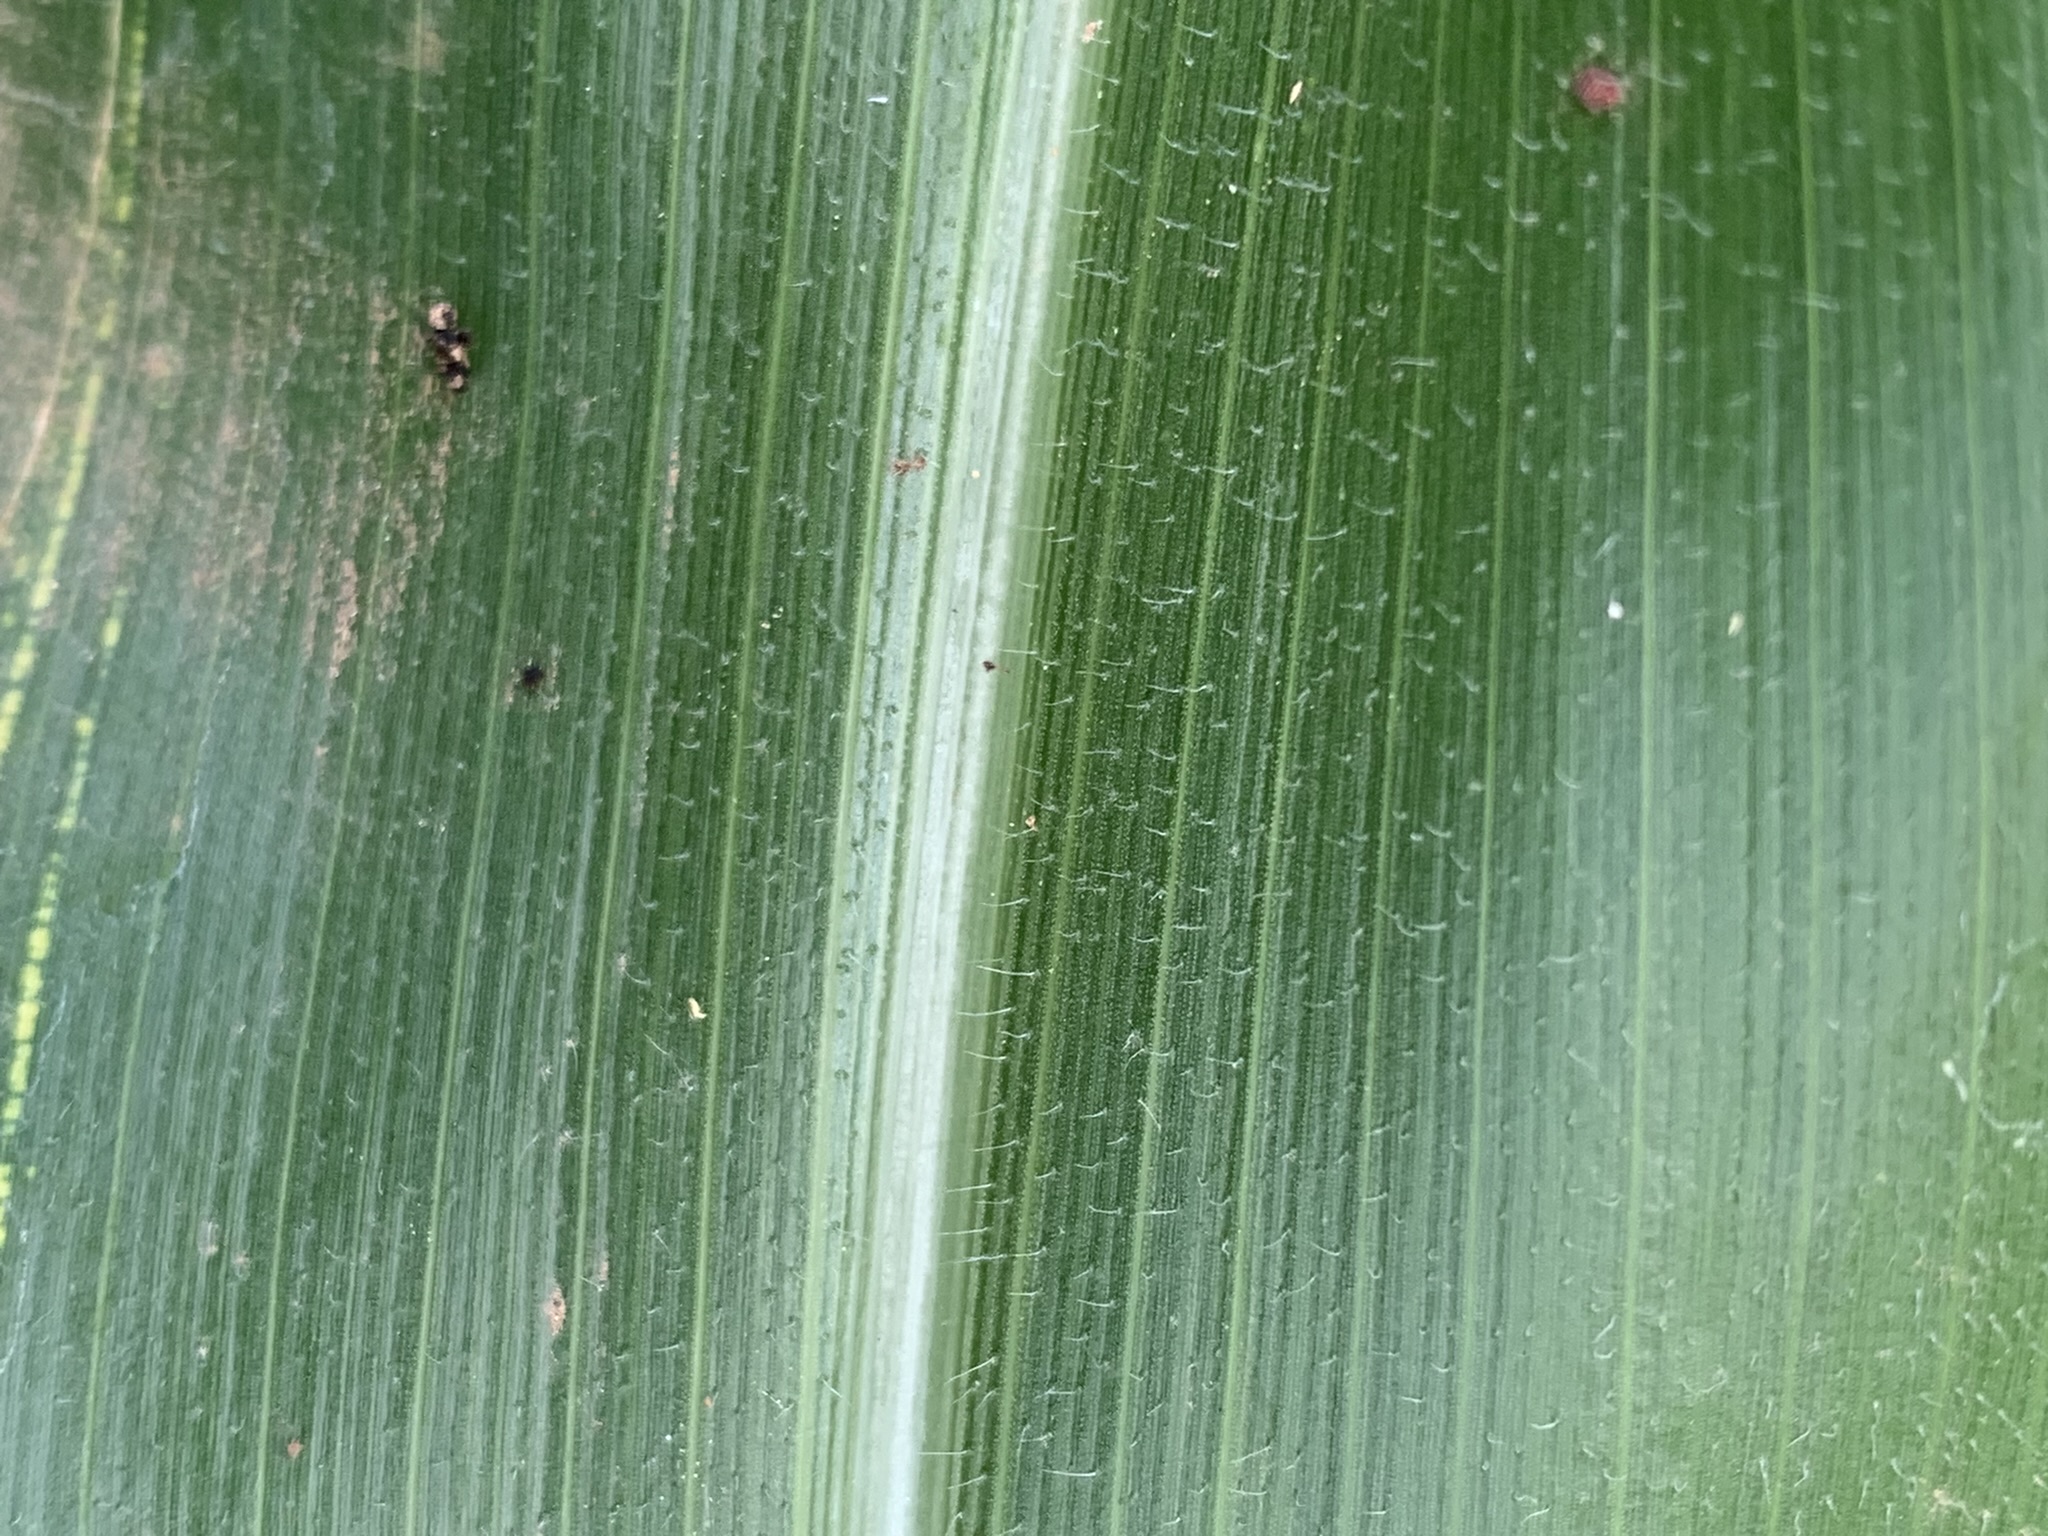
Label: MSV